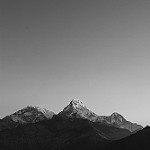
Label: B & W